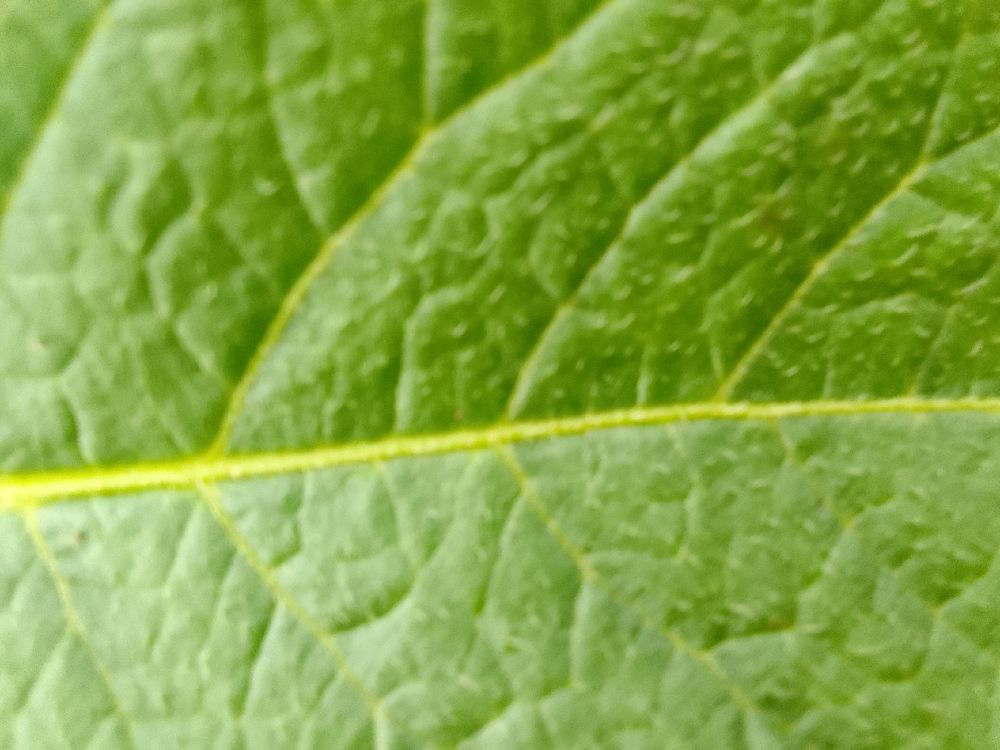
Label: Healthy